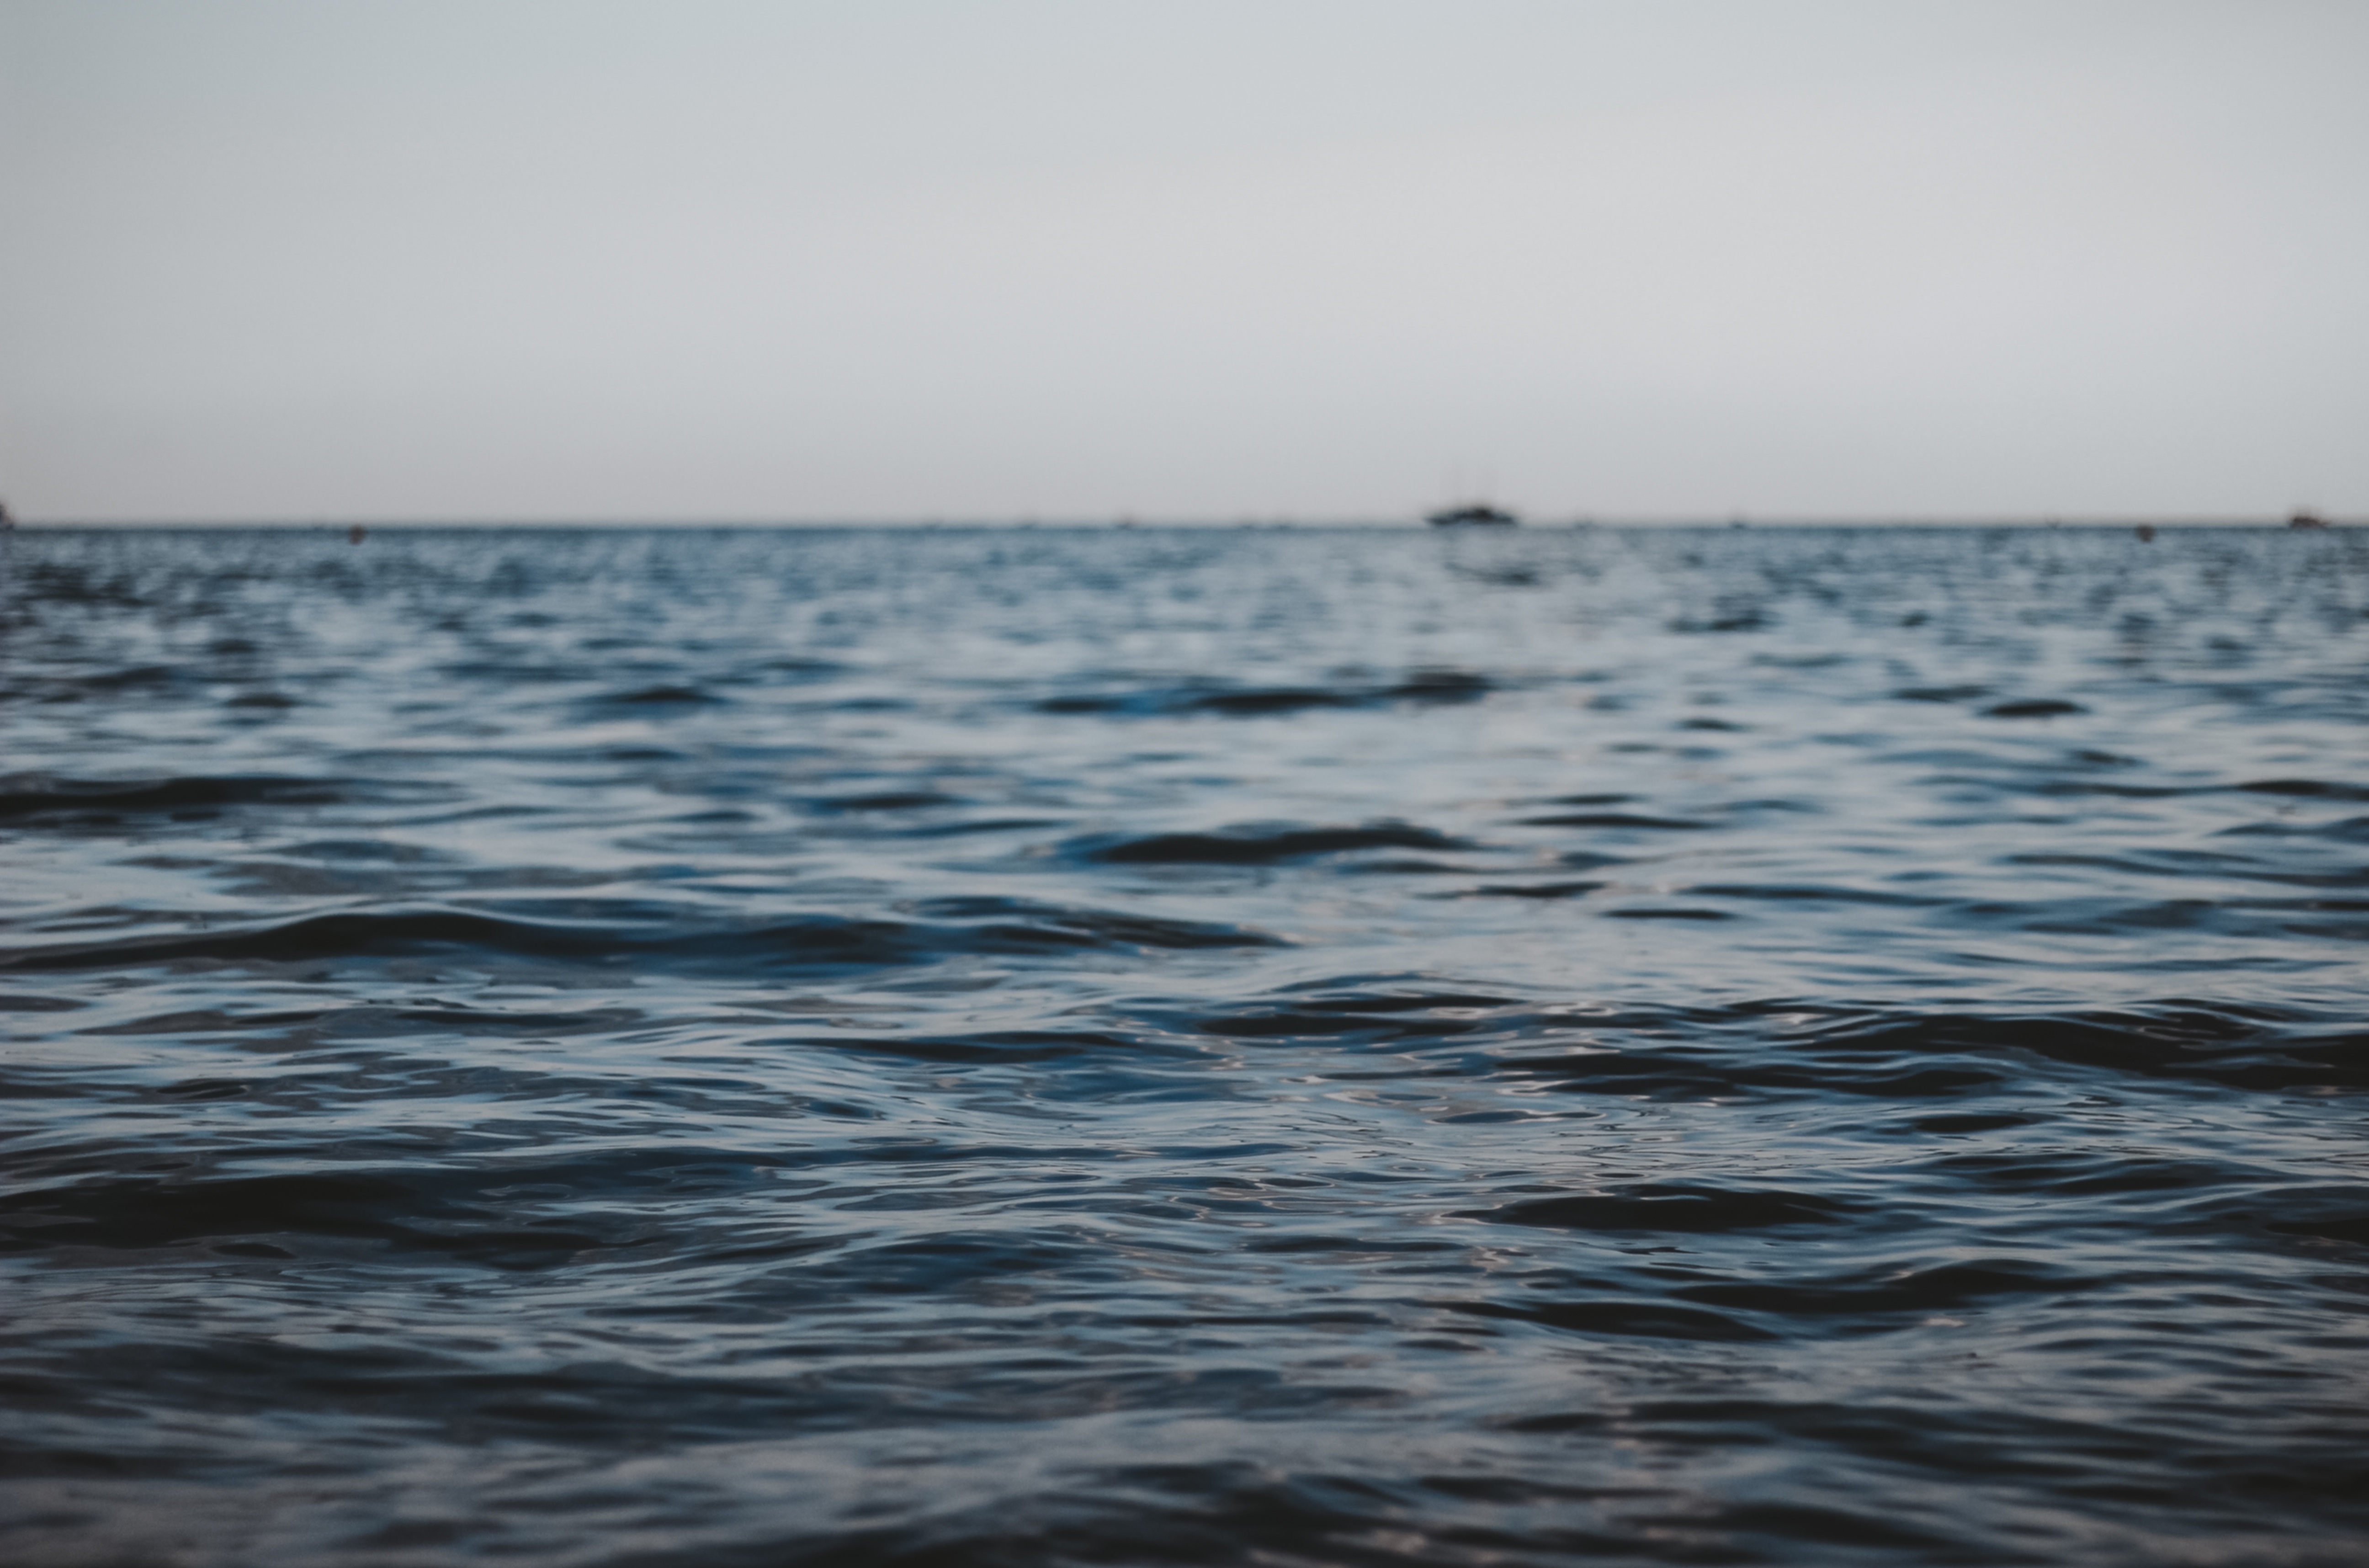
beach, sea, coast, water, ocean, horizon, cloud, sky, sunlight, shore, wave, ripple, reflection, body of water, wind wave